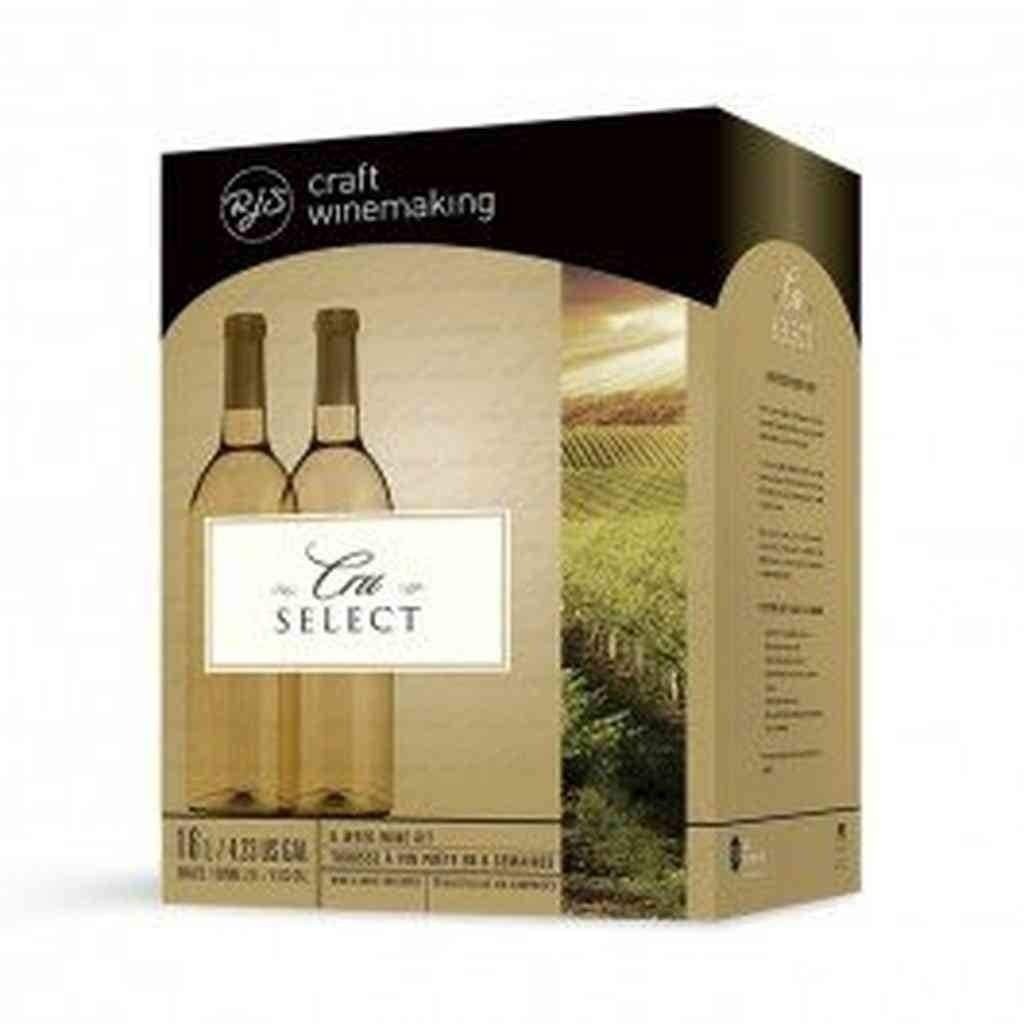
Item Name: Wine Ingredient Kit - CRU SELECT California Style Cabernet Syrah Zinfandel
Bullet Point 1: Made in USA
Bullet Point 2: Makes 6 gallons
Bullet Point 3: All the ingredients to make great wine
Bullet Point 4: Oak: Heavy, Body: Medium, Sweetness: Dry
Product Description: CRU SELECT, California Style Cabernet Syrah Zinfandel, This is a classic big, bold California red blend. It exudes pronounced flavors of black cherries and berries layered with toasted oak, vanilla, and rich notes of dark chocolate and coffee. Wine Ingredient Kit
Value: 1.0
Unit: Count

Price: 119.5